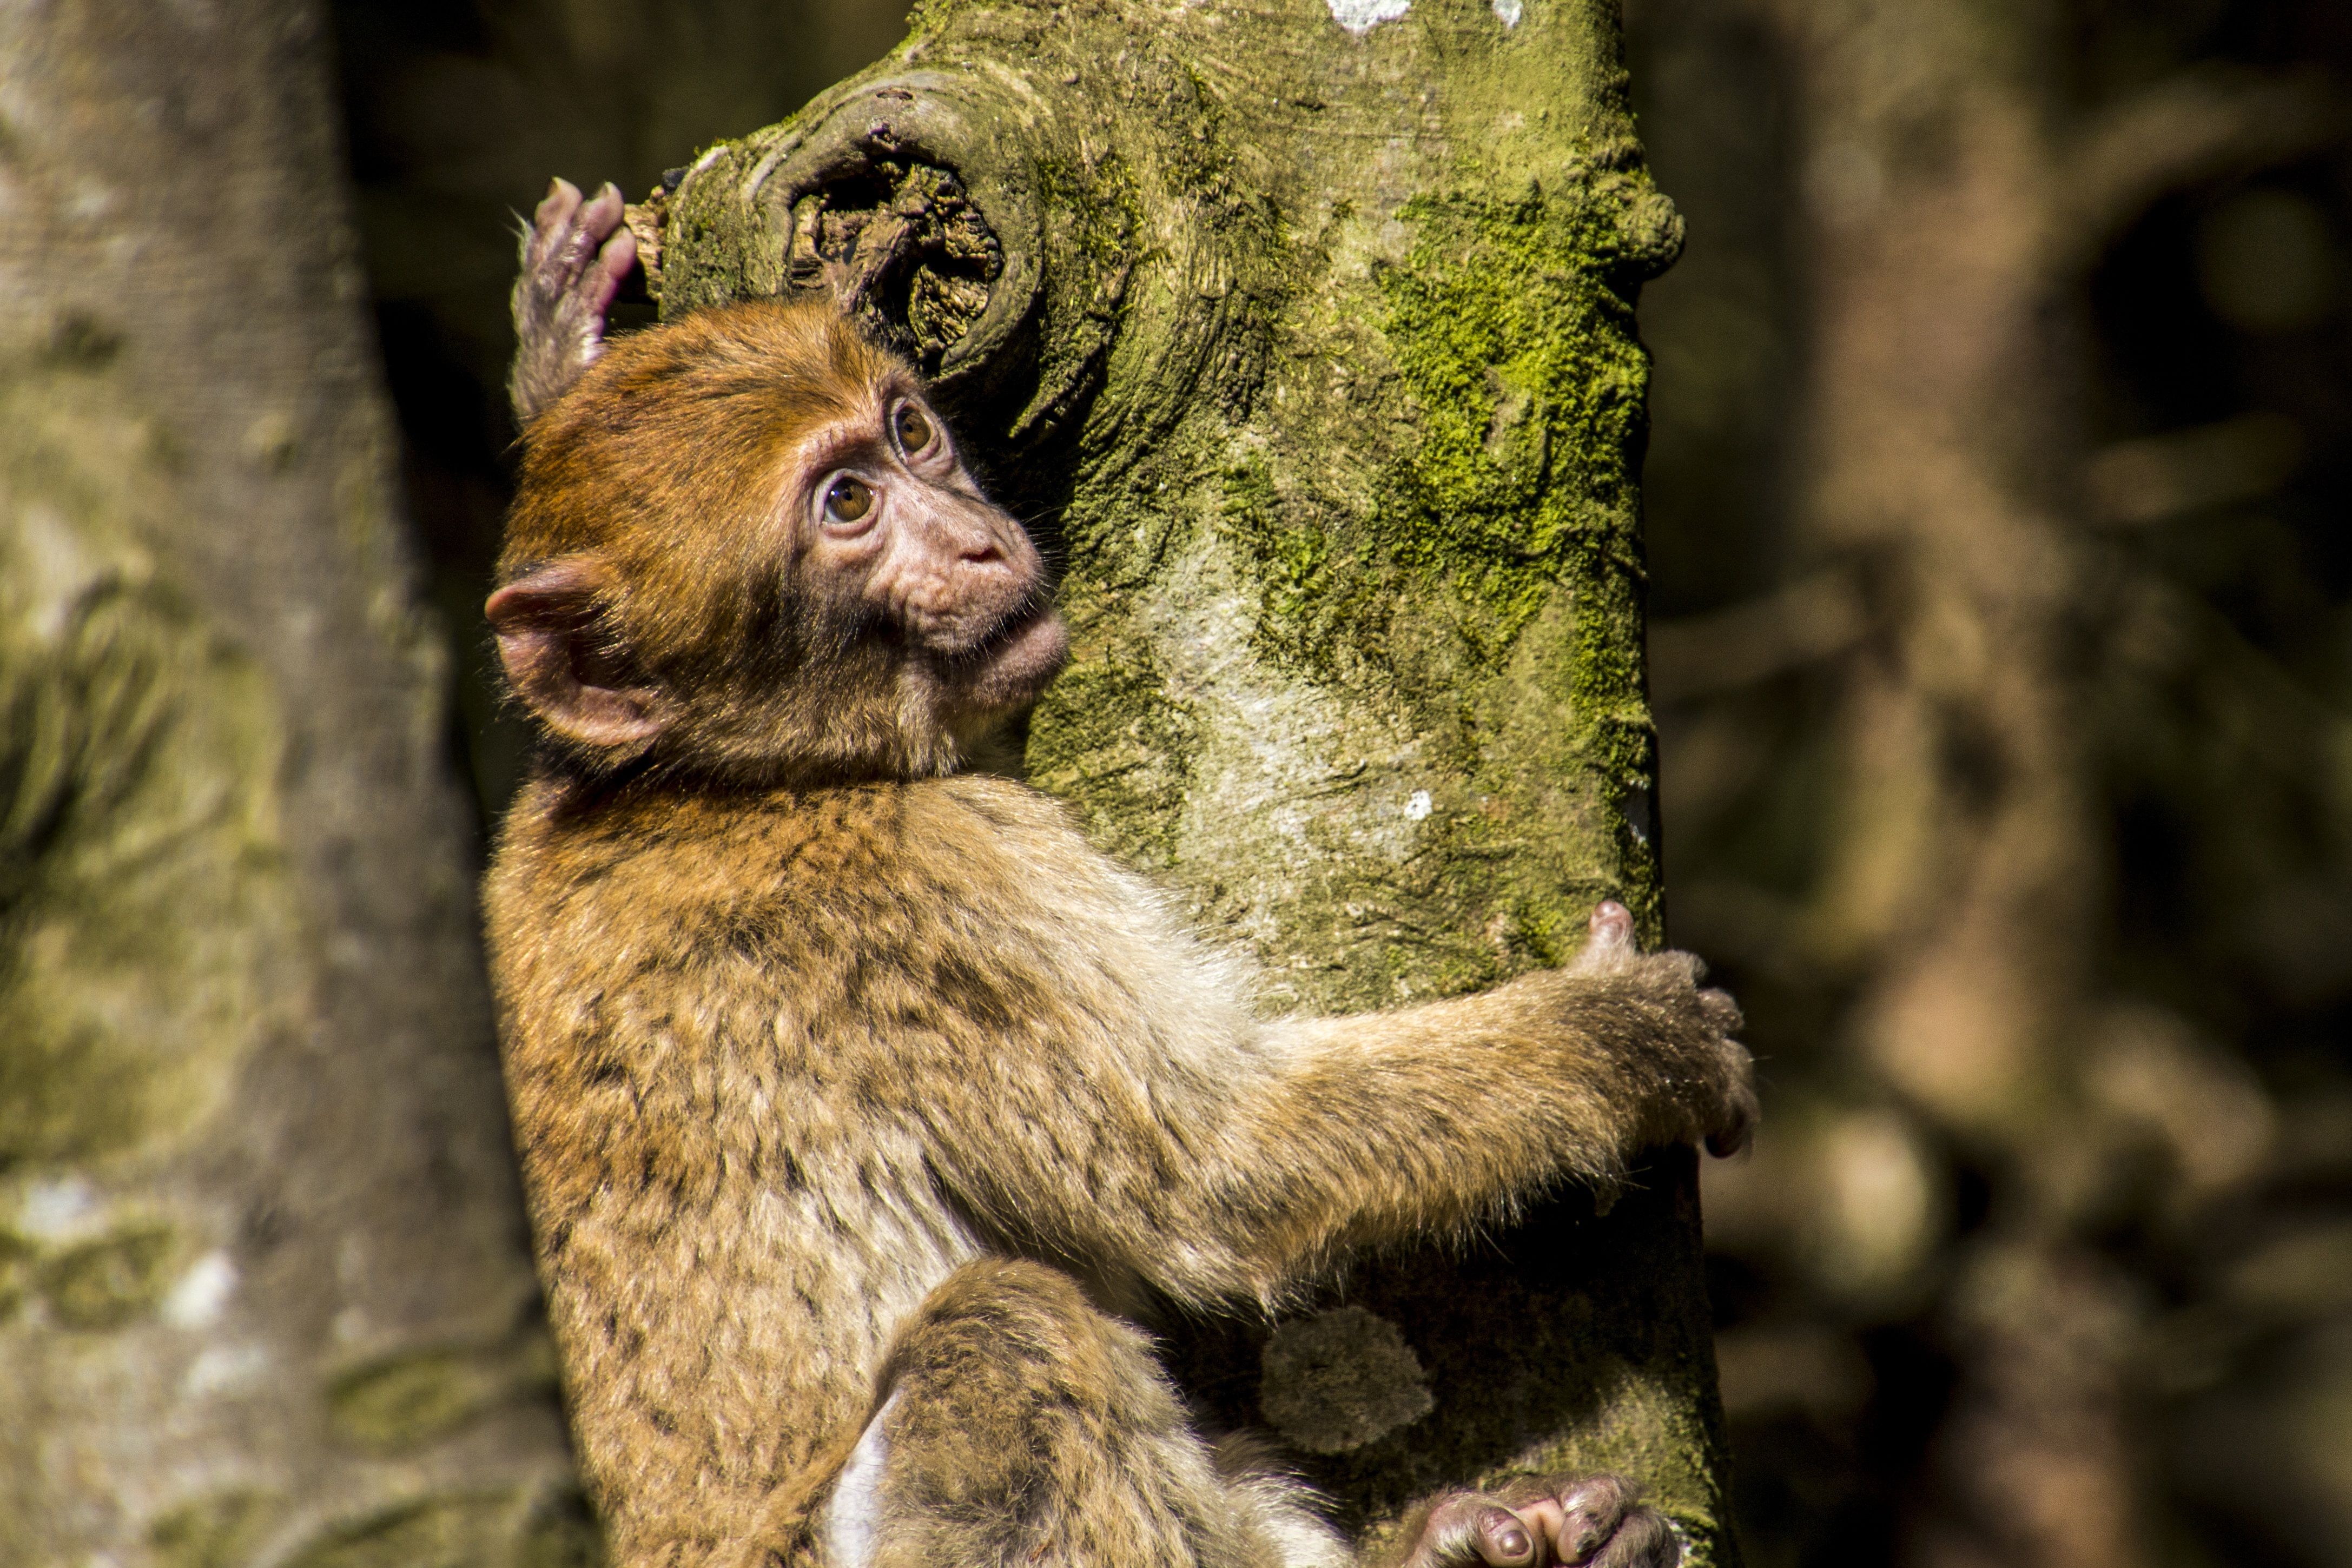
nature, wildlife, portrait, mammal, monkey, fauna, primate, climb, animals, mammals, vertebrate, salem, ffchen, macaque, young animal, old world monkey, barbary ape, monkey portrait, monkey mountain, young monkey, monkey forest, climbing tree